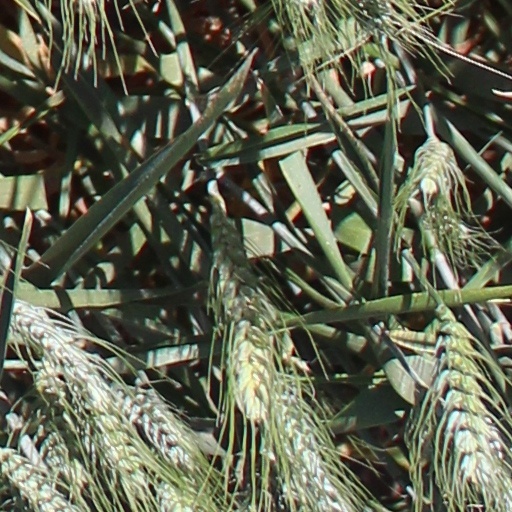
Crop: wheat